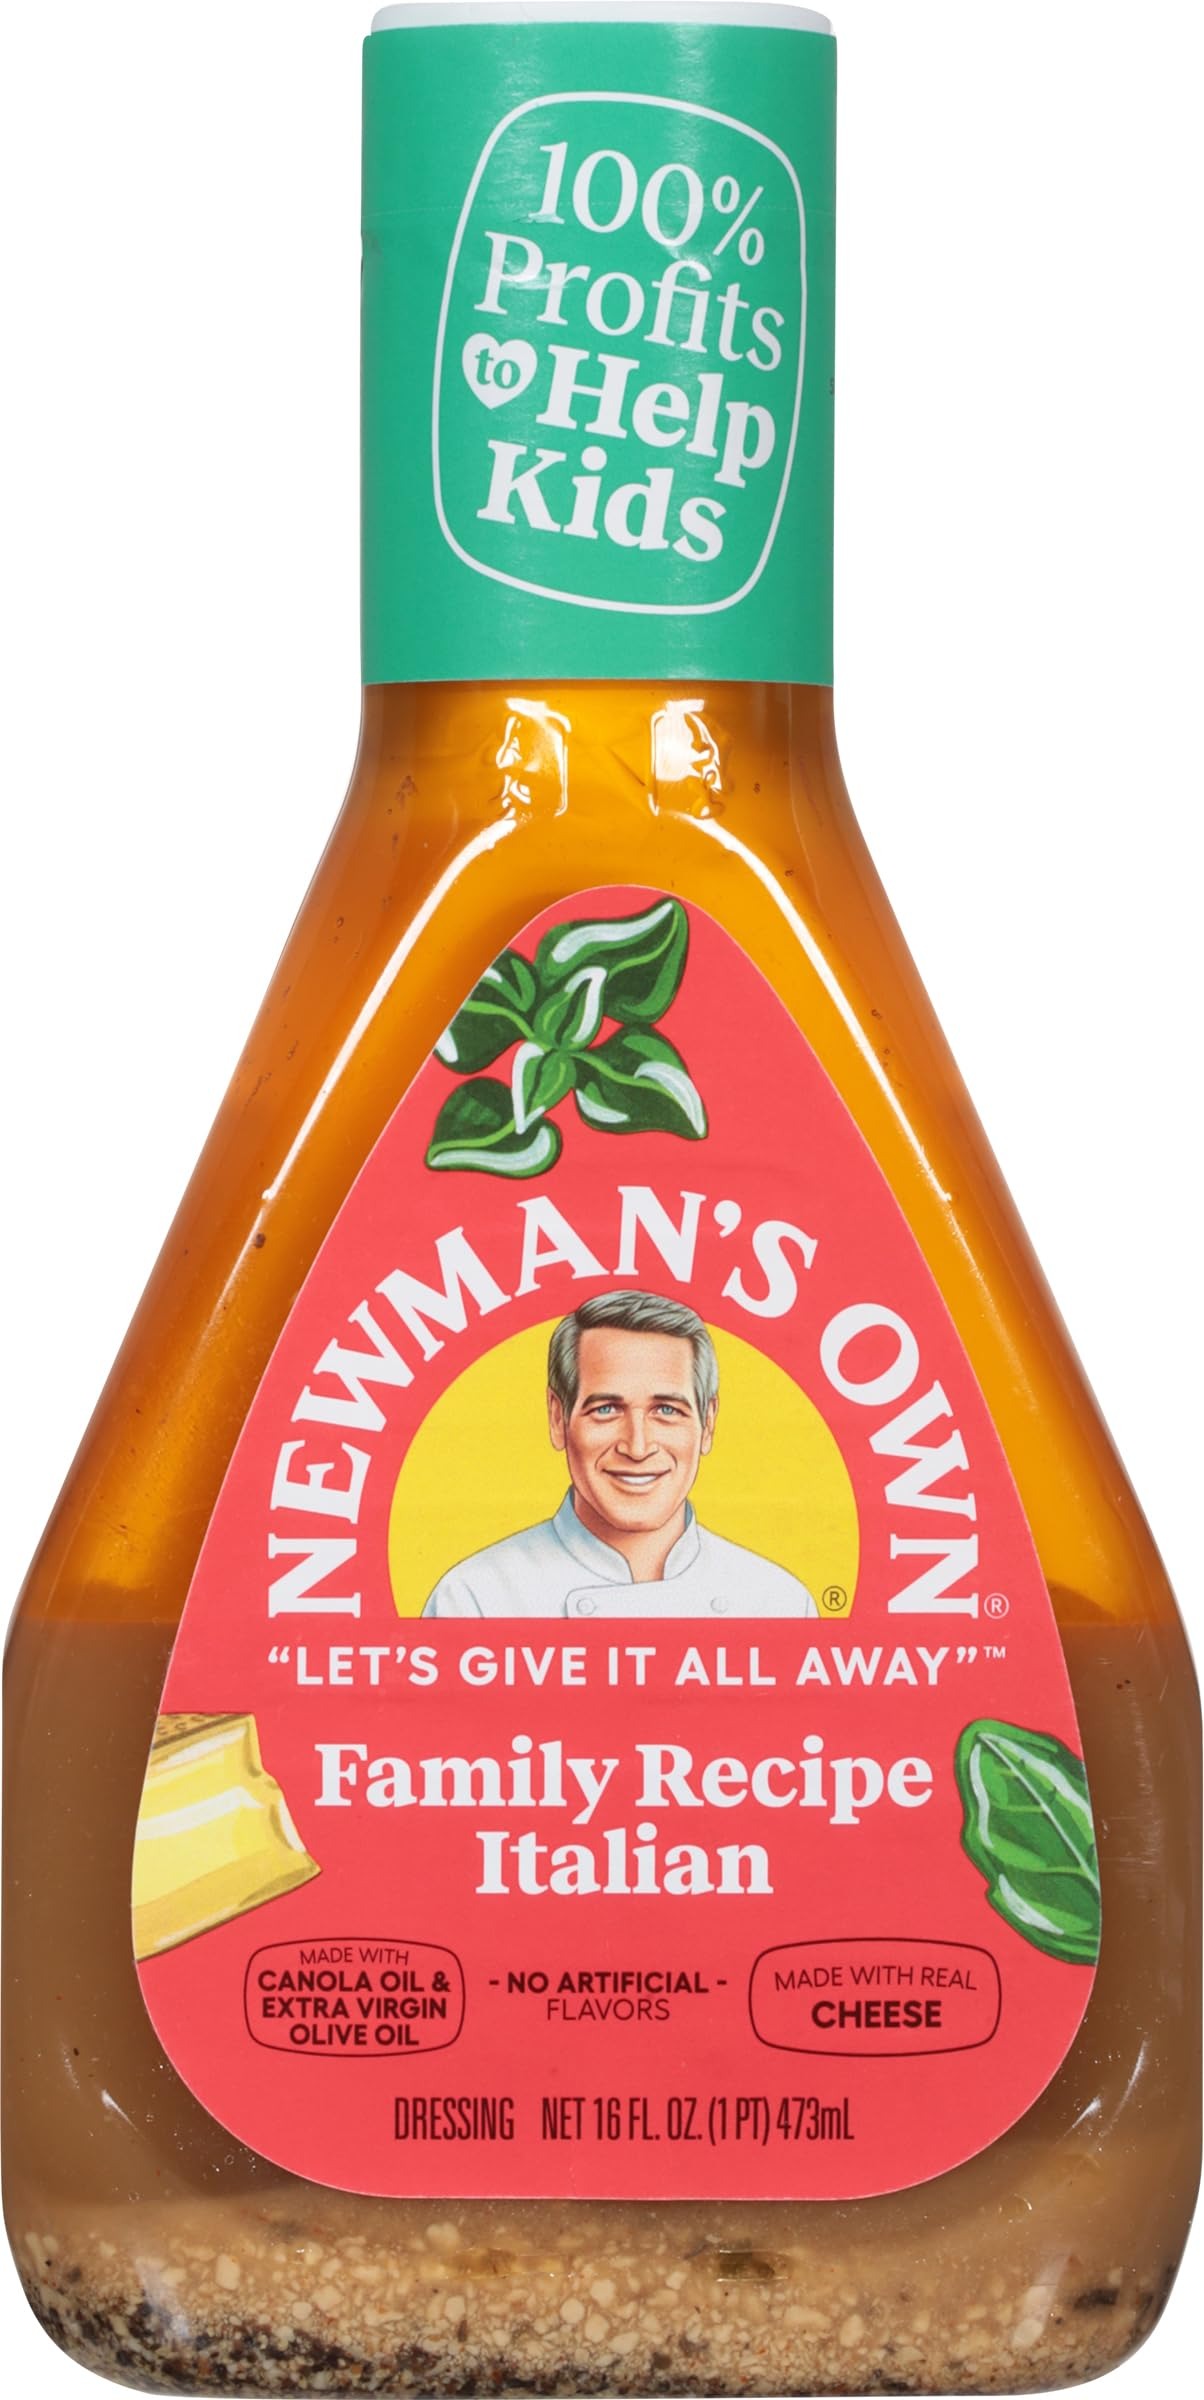
Item Name: Newman's Own Family Recipe Italian Salad Dressing, 16-oz. (Pack of 6)
Bullet Point 1: A delicious and zesty vinaigrette dressing
Bullet Point 2: Perfect for salads or marinades with a flavor you'll love
Bullet Point 3: No artificial colors or preservatives
Bullet Point 4: Delicious dressing from the brand with 35 years of salad dressing heritage
Bullet Point 5: 16 oz. PET bottle is 100% recyclable
Value: 96.0
Unit: ounce

Price: 4.79